Isotopes of plutonium

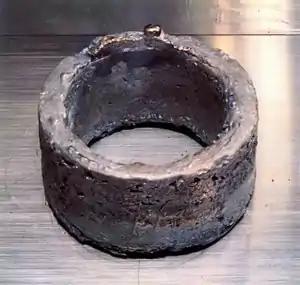
A 5.3 kg ring of weapons-grade electrorefined plutonium, 99.96% purity. This is enough plutonium for an efficient nuclear weapon. The ring shape is needed to depart from a spherical shape and avoid criticality.

Pu is one of the three fissile materials used for the production of nuclear weapons and in some nuclear reactors as a source of energy. The other fissile materials are uranium-235 and uranium-233. Pu is virtually nonexistent in nature. It is made by bombarding uranium-238 with neutrons. Uranium-238 is present in quantity in most reactor fuel; hence Pu is continuously made in these reactors. Since Pu can itself be split by neutrons to release energy, Pu provides a portion of the energy generation in a nuclear reactor.